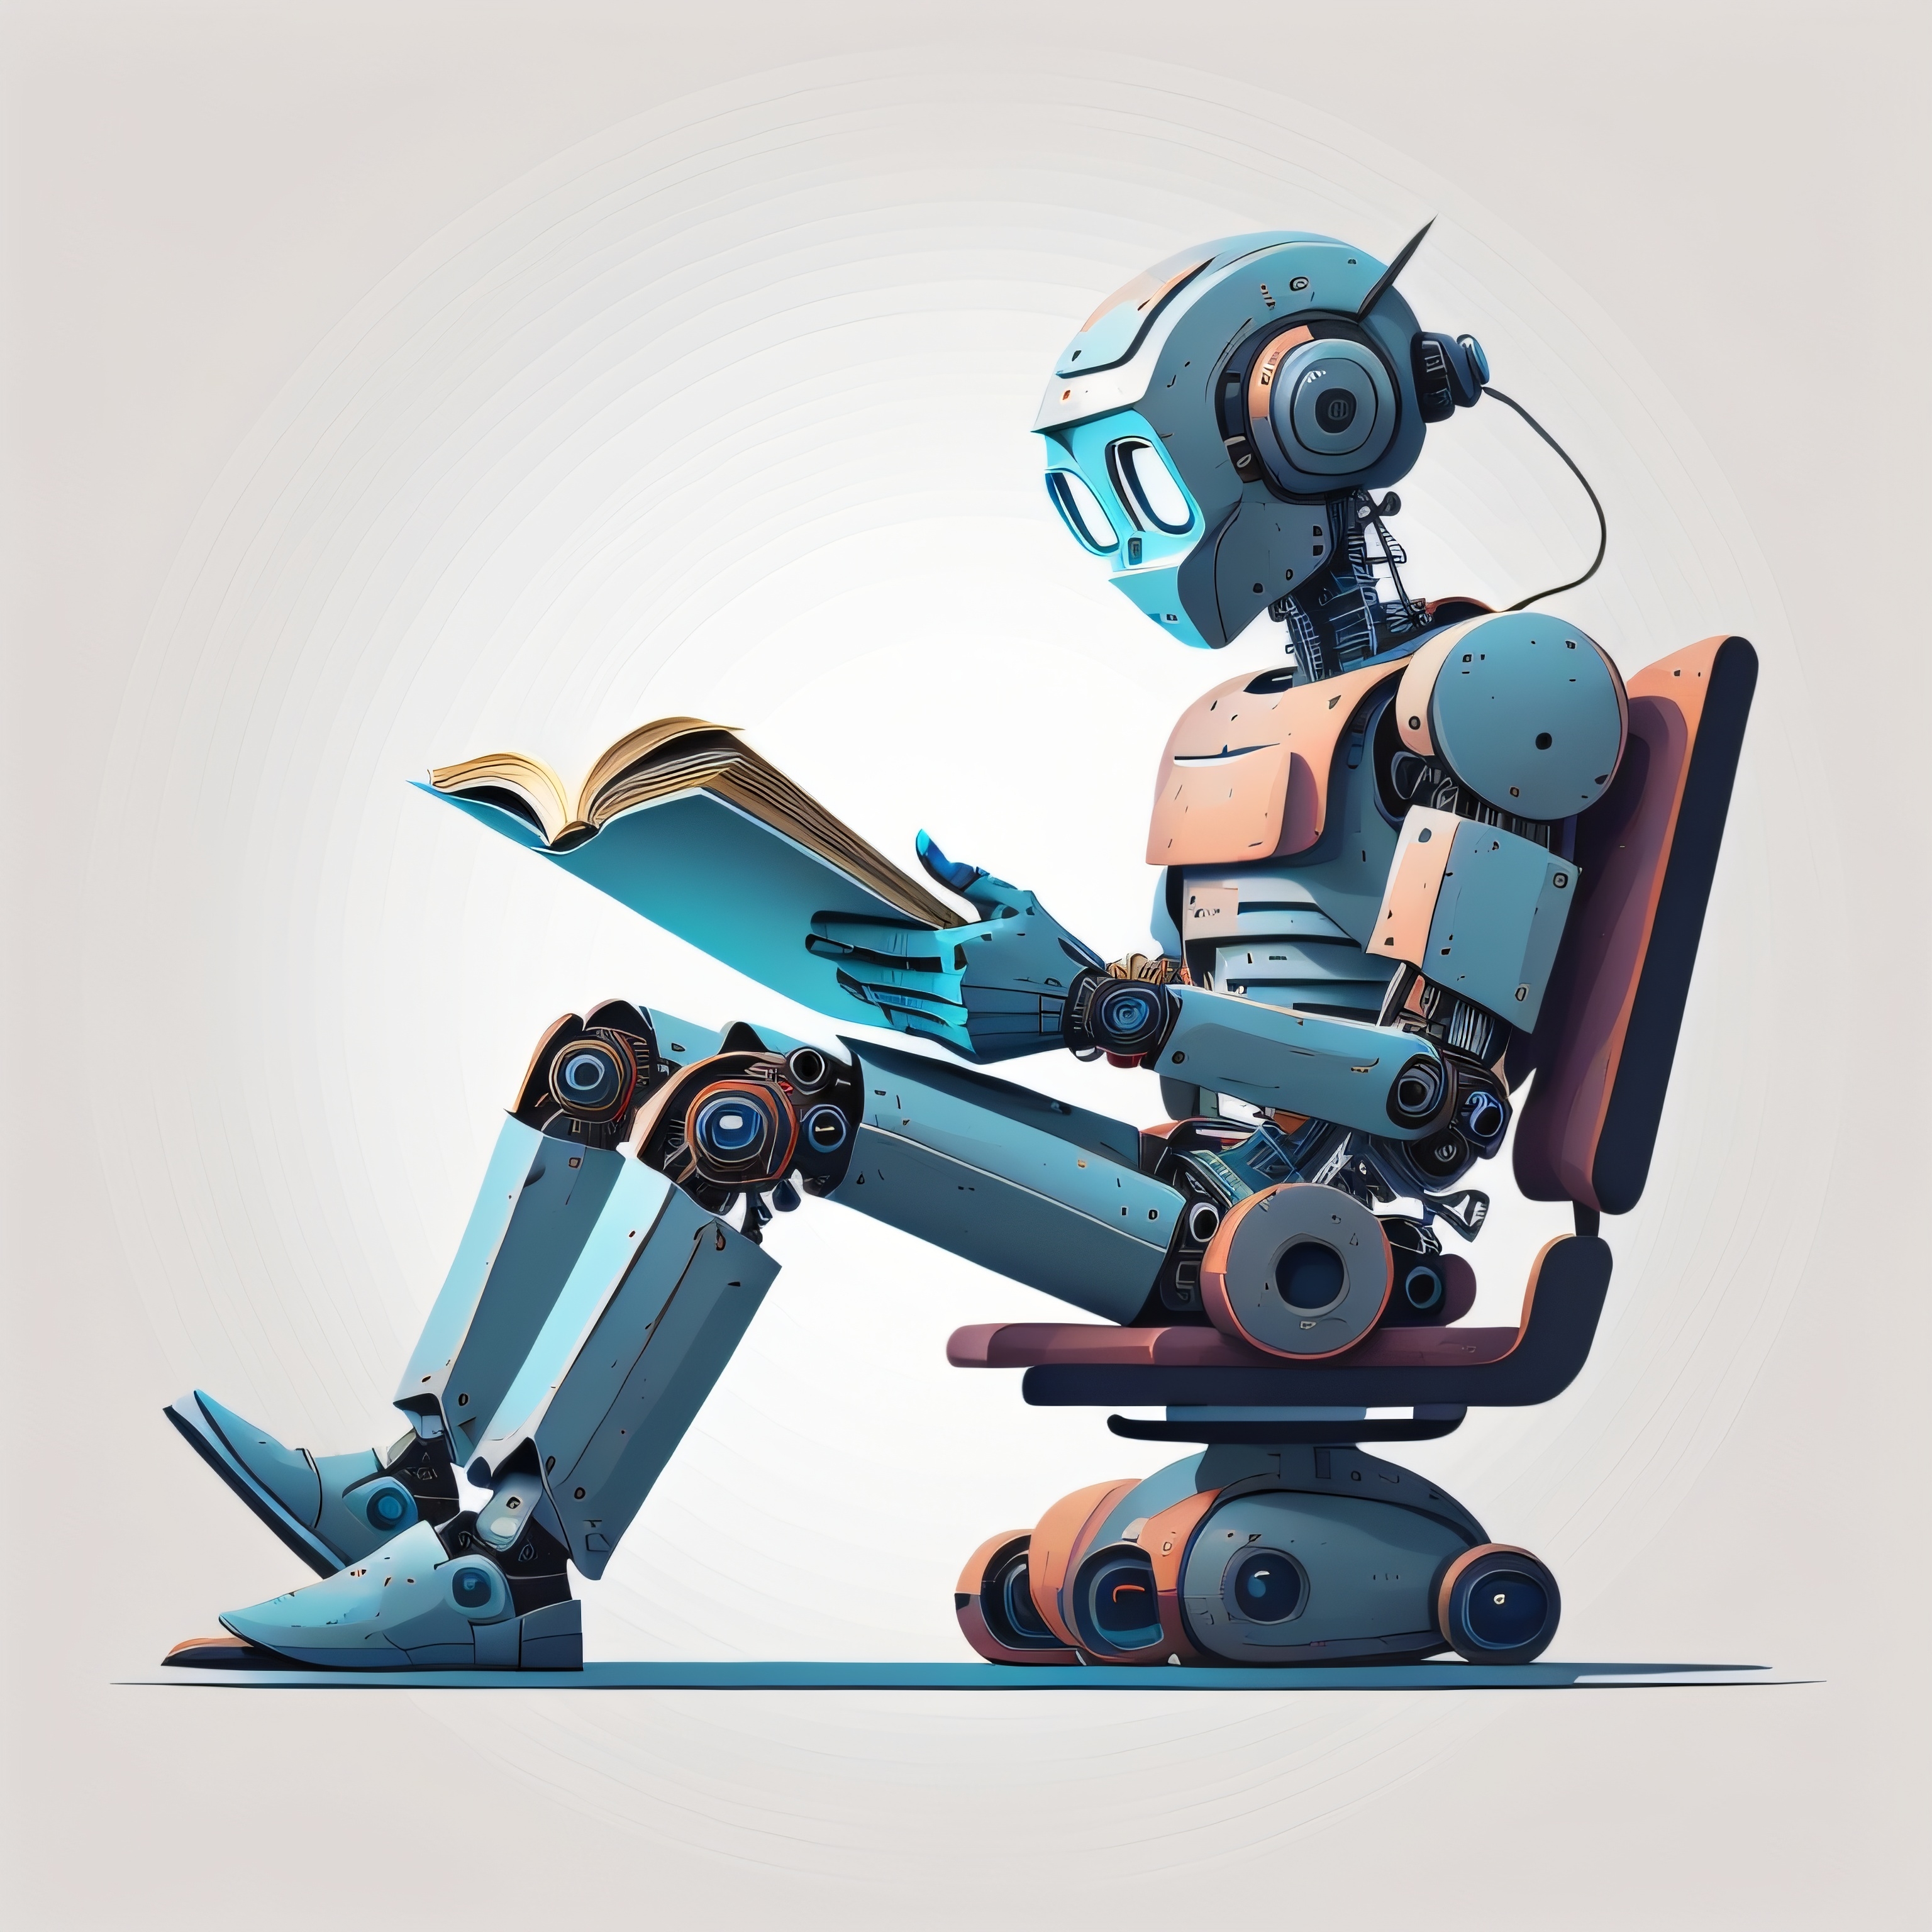
machine learning, book, algorithm, artificial intelligence, robot, robotics, machine, brain, technology, data, information, automation, idea, digital, system, education, intelligent, reading, innovation, learn, analysis, knowledge, cyborg, toy, gesture, font, electric blue, lego, mecha, fictional character, illustration, art, action figure, figurine, animation, graphics